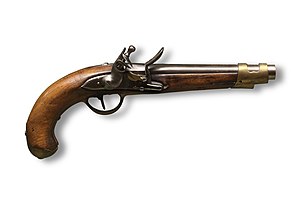
Flintlås-våben
Fransk flintlås-pistol ca. 1790-1795
Et flintlås-våben er et skydevåben, som er forsynet med en flintlås-mekanisme, beregnet til affyring af våbnet.